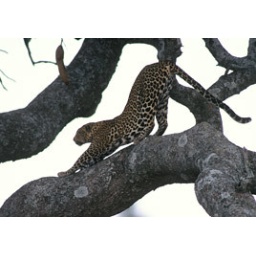
Leopards spend most of their sleeping and eating hours in trees, where they are safe from lions and hyenas.